Tony Baker (running back, born 1964)

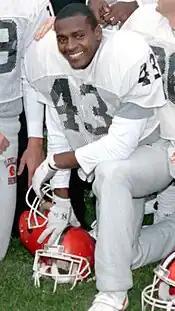
Baker with the Cleveland Browns in 1988

Tony Ferrino Baker (born June 11, 1964) is a former professional American football running back. He was selected by the Atlanta Falcons in the tenth round of the 1986 NFL draft. He played college football at East Carolina.